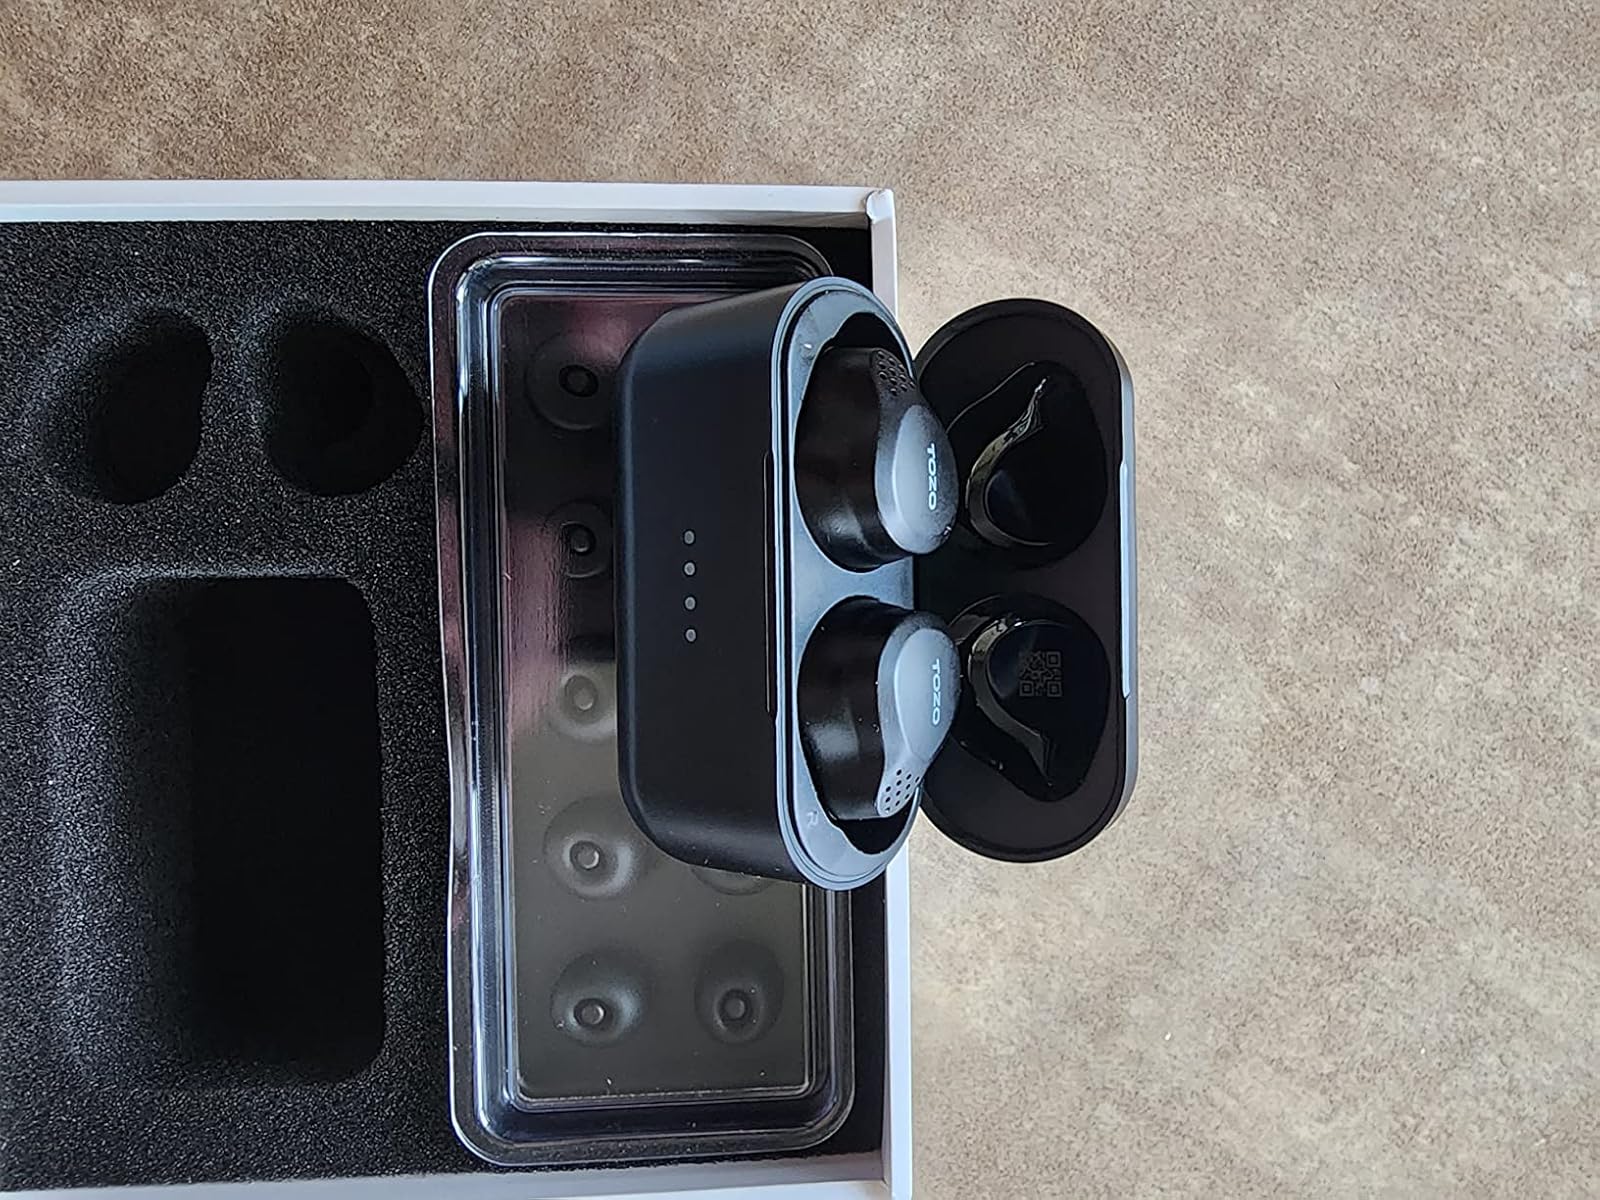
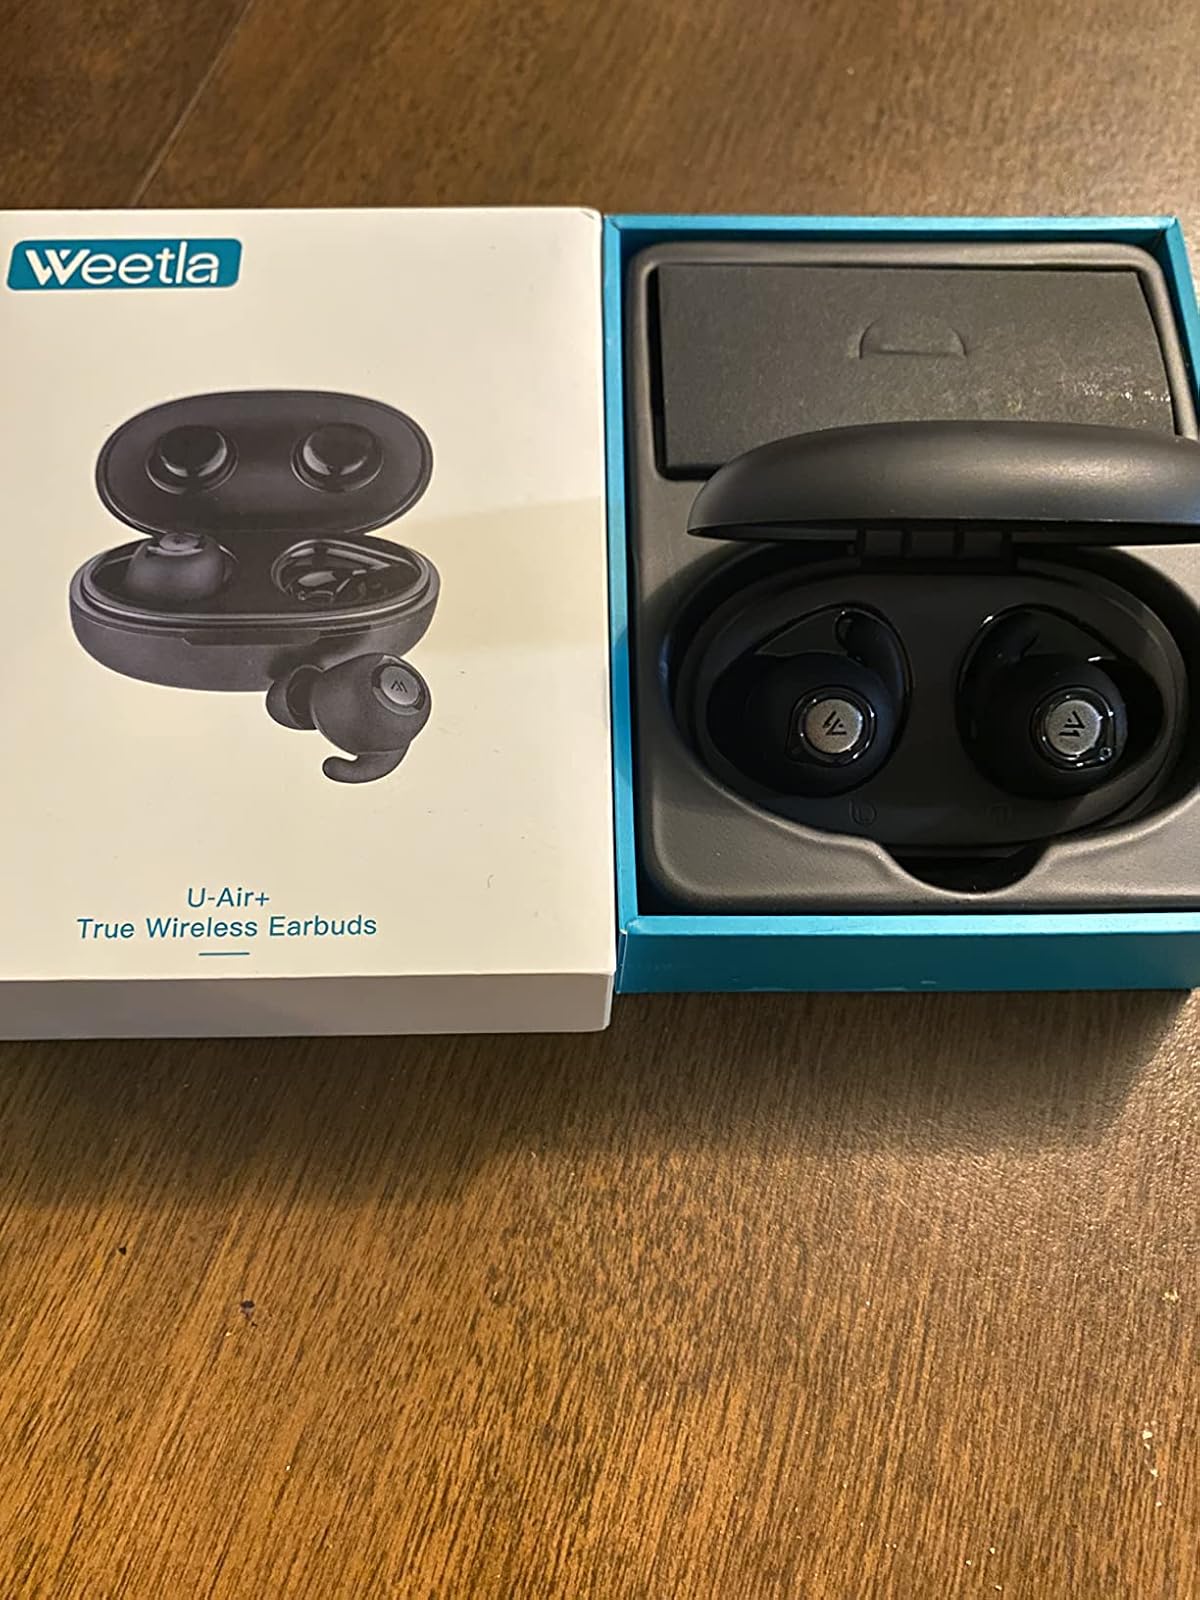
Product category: earbuds
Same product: no